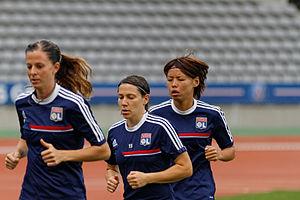
La saison 2013-2014 de la section féminine de l'Olympique lyonnais est la trente-sixième saison consécutive du club rhônalpins en première division du championnat de France depuis 1978.